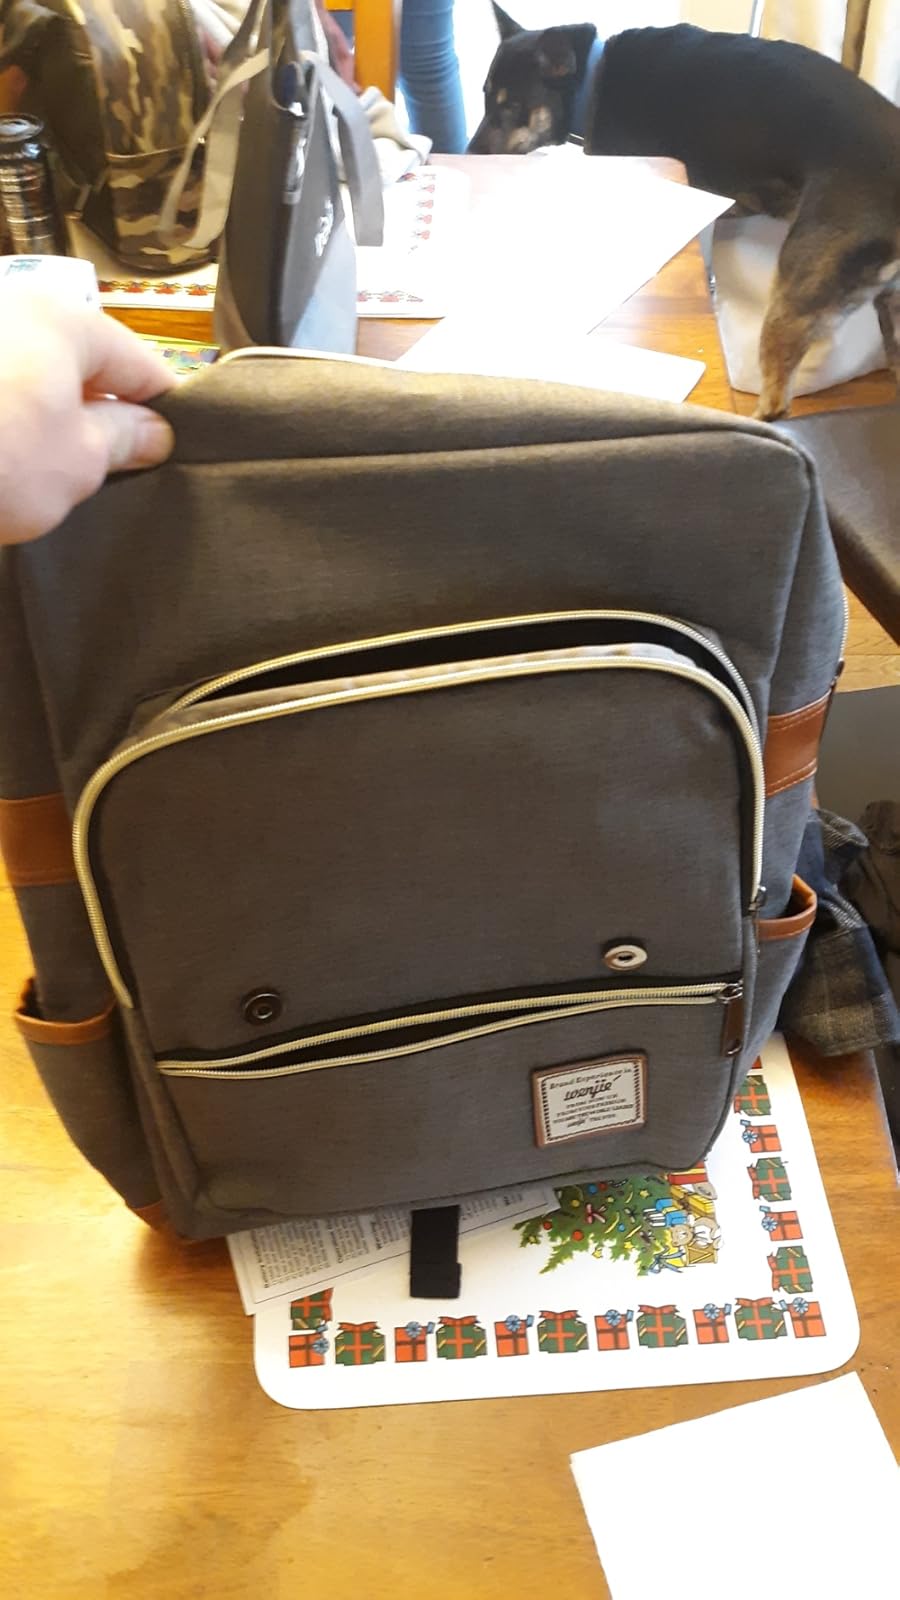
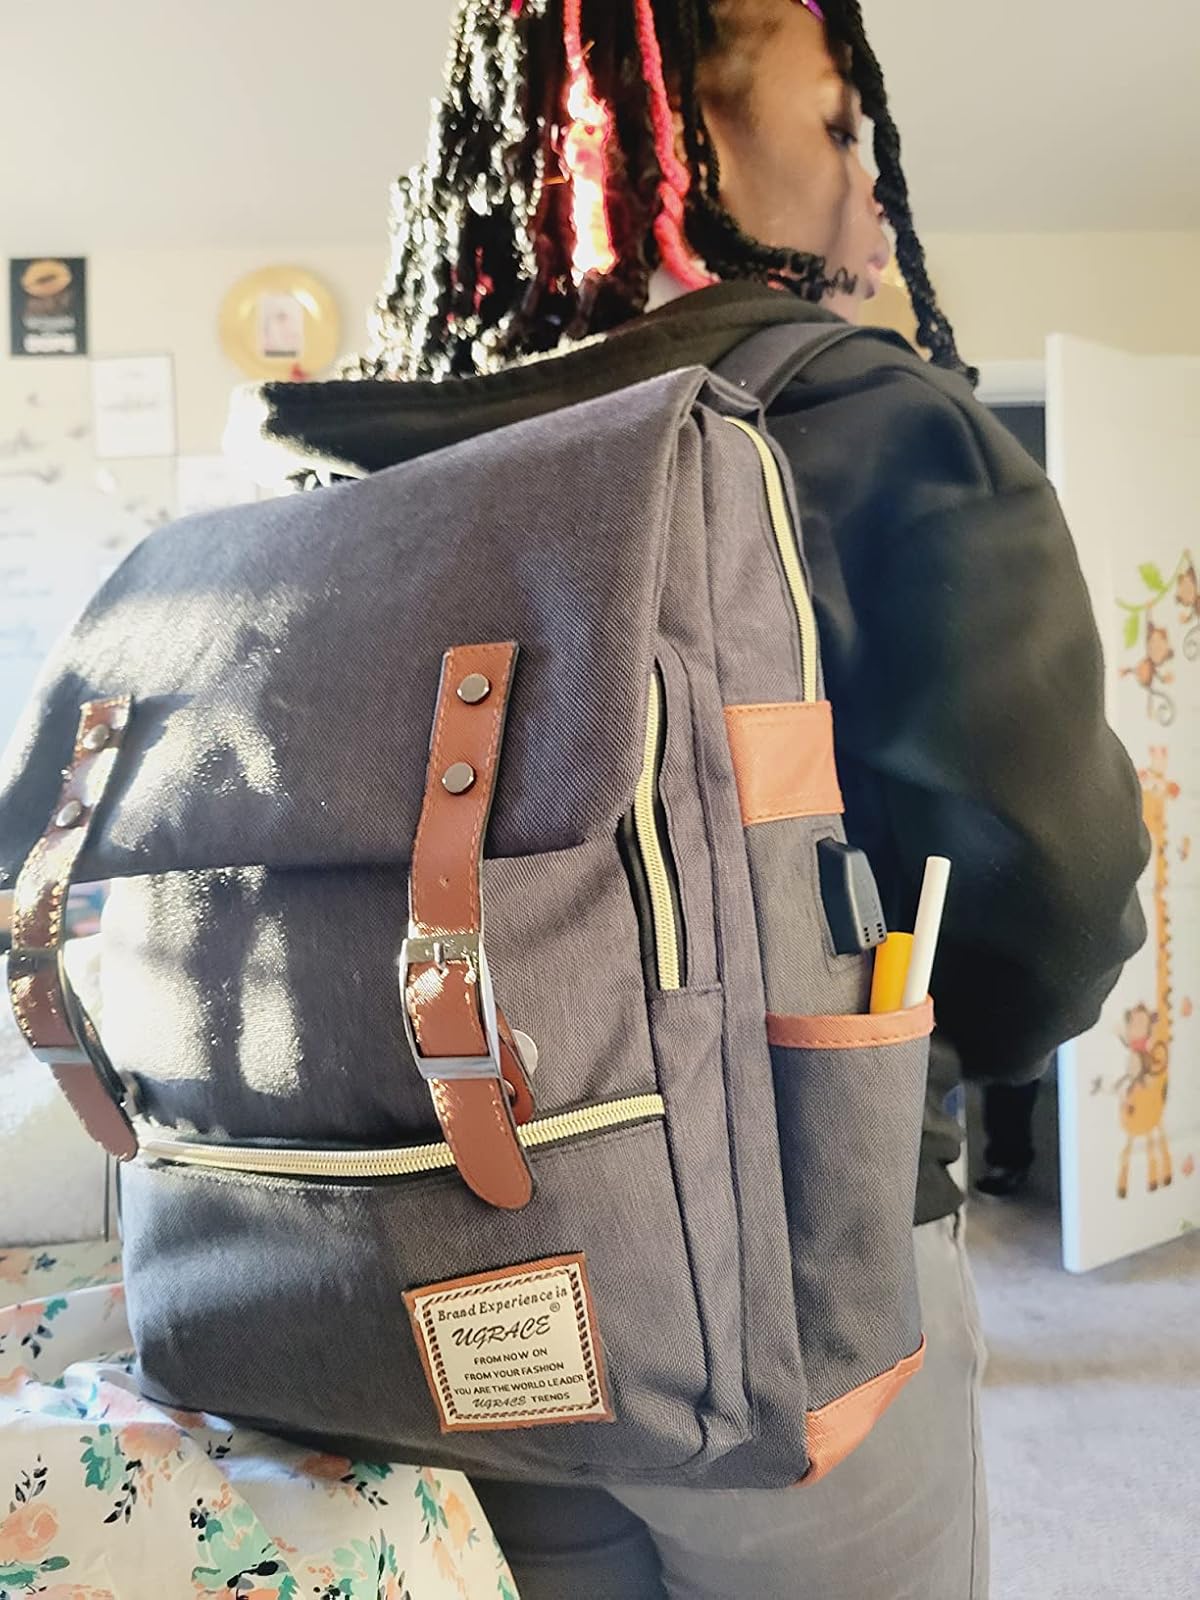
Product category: bag
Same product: yes